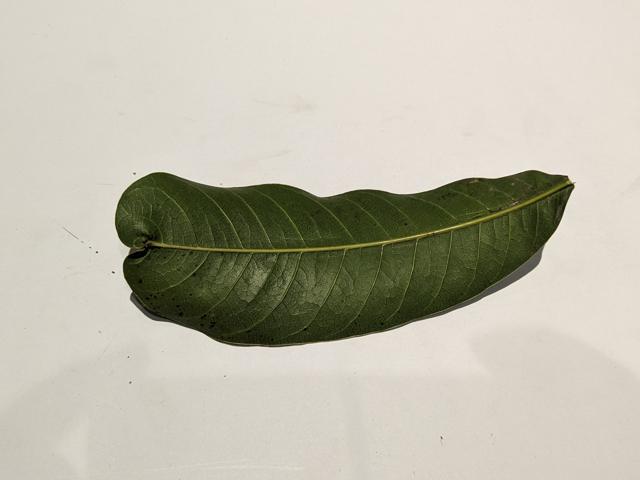
Mango leaf variety: Himsagar